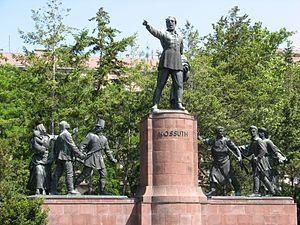
Monument à Kossuth